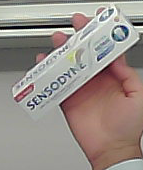
Product: sensodyne_toothpaste